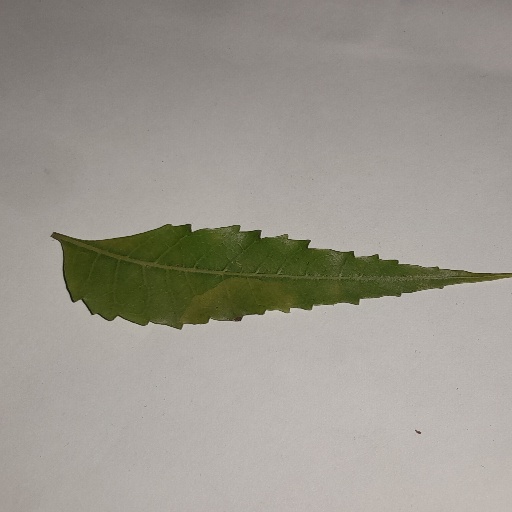
Species: Neem
Leaf condition: Yellow Leaf